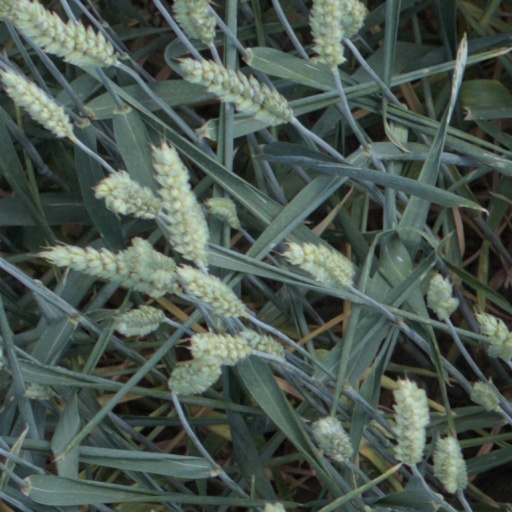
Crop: wheat